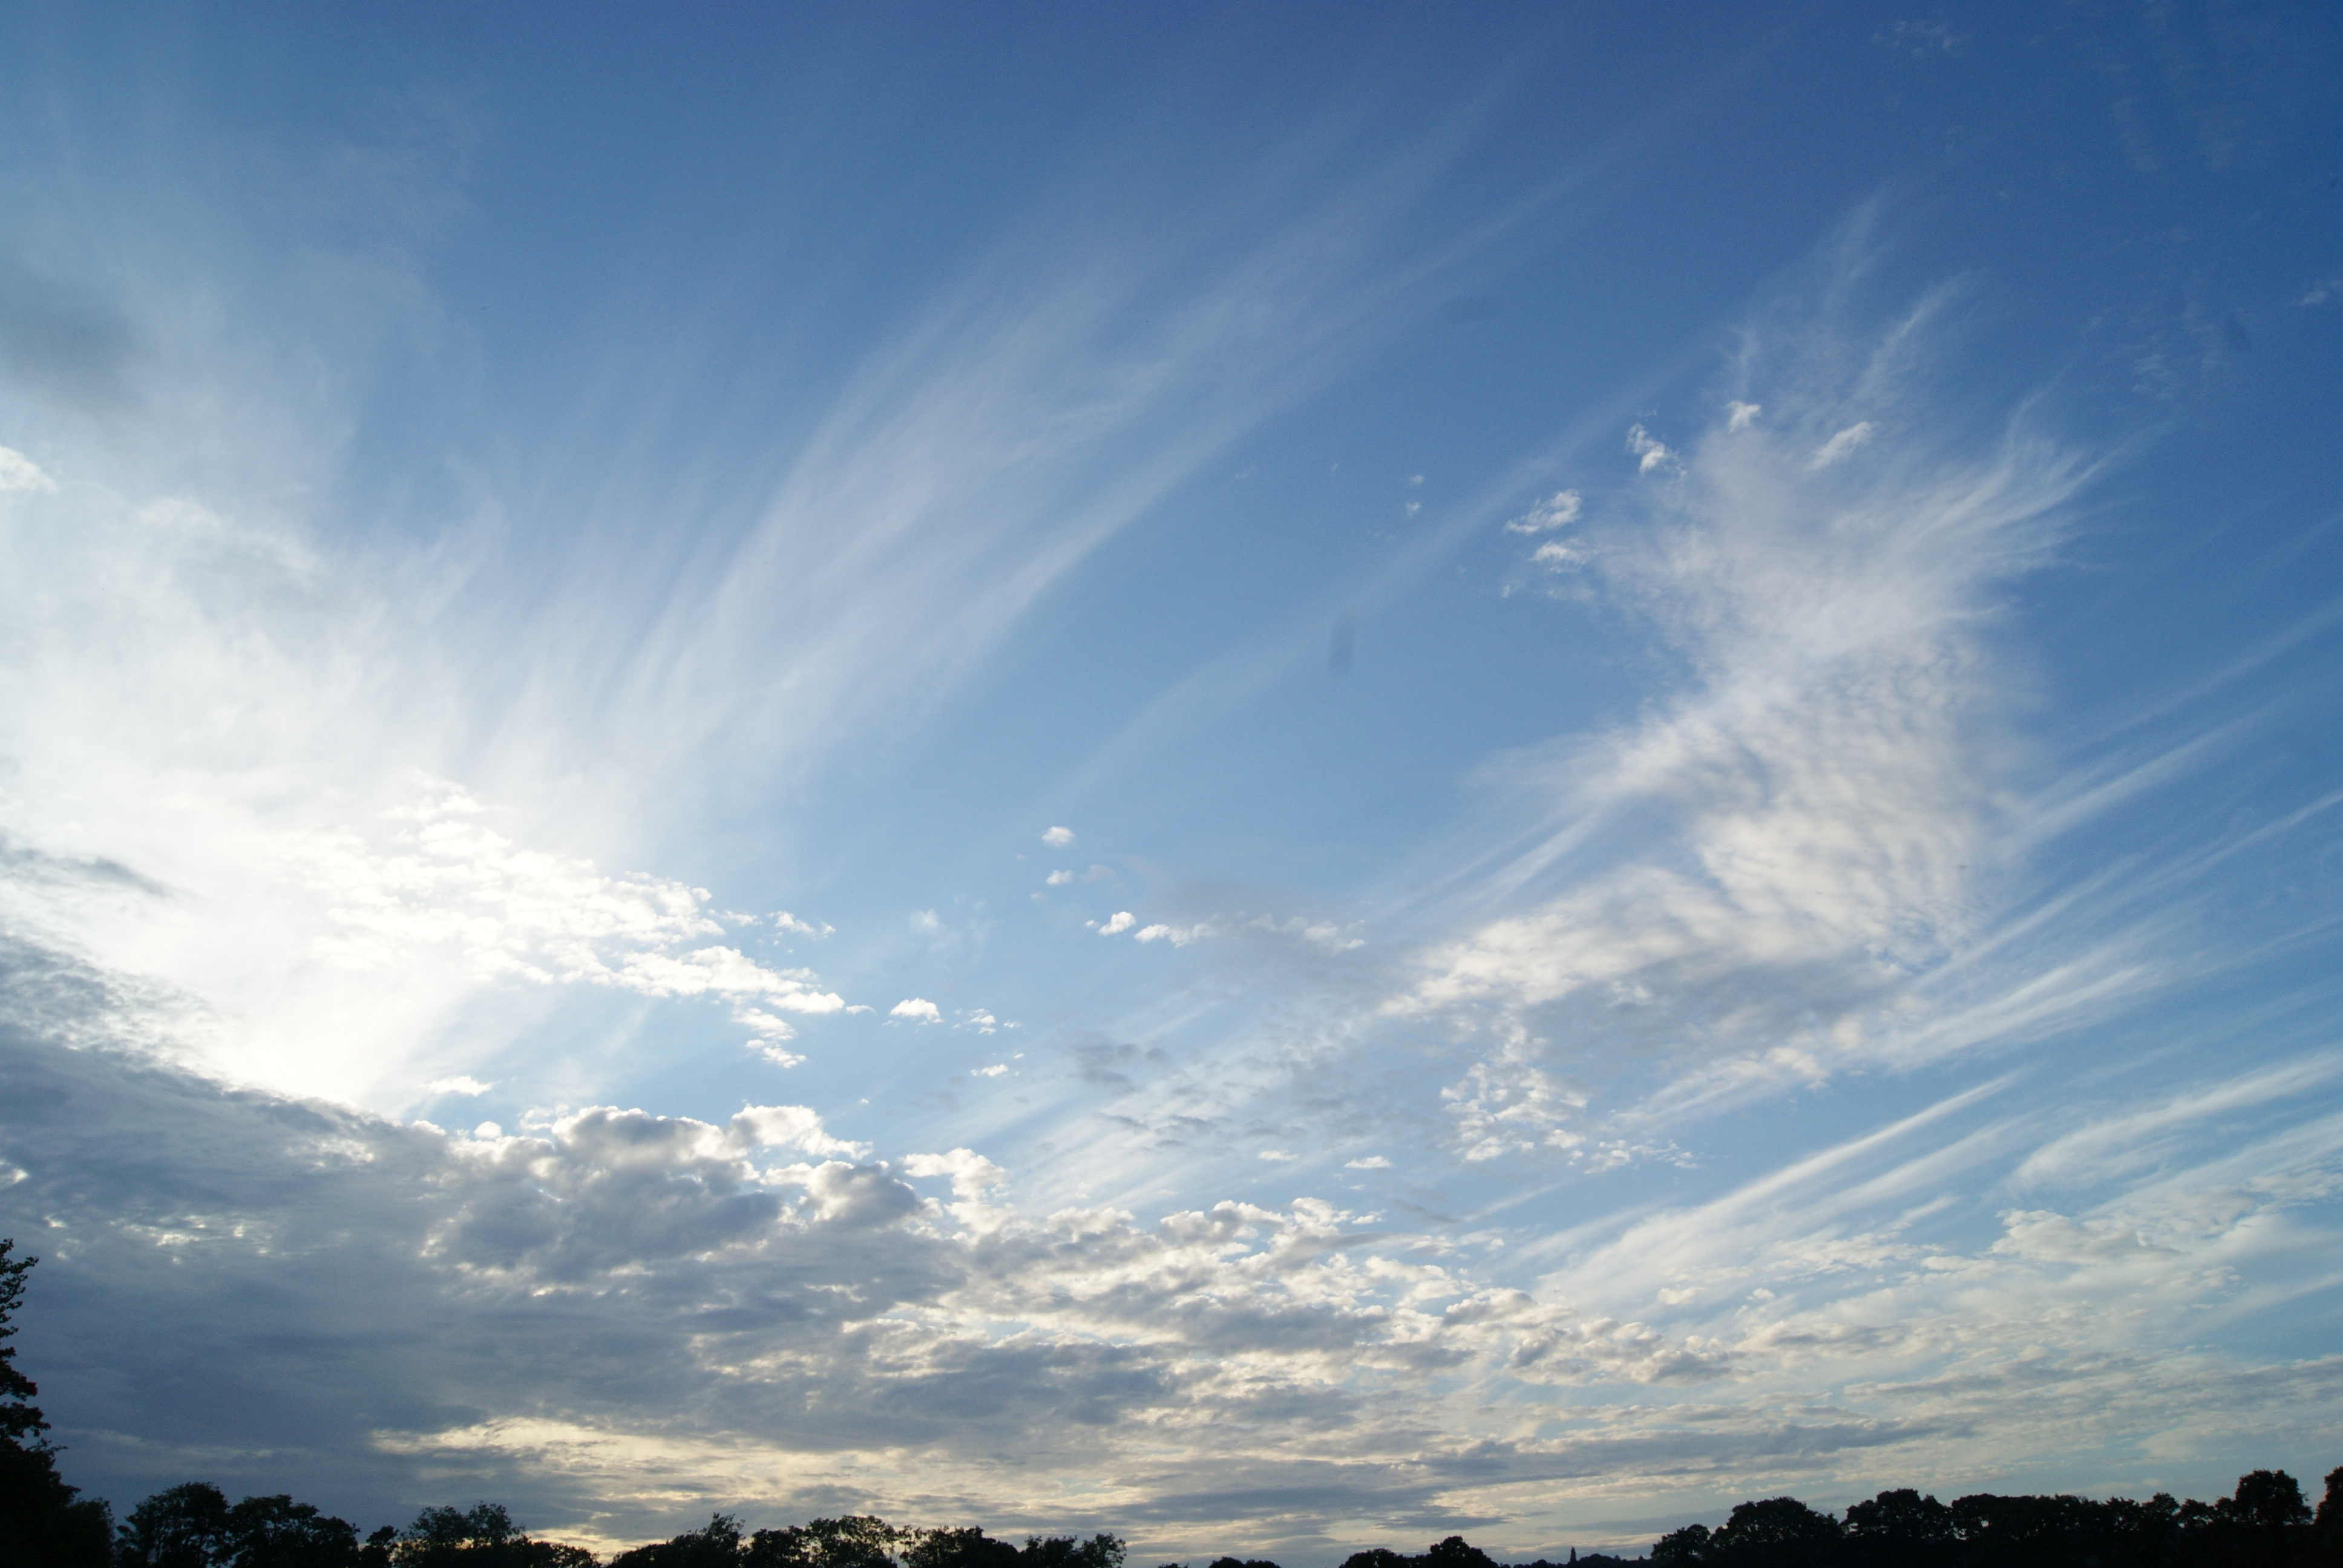
horizon, cloud, sky, sun, sunset, sunlight, morning, dawn, atmosphere, dusk, daytime, evening, cumulus, afterglow, meteorological phenomenon, atmosphere of earth